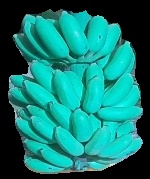
Variety: elakki-bale
Grade: grade2